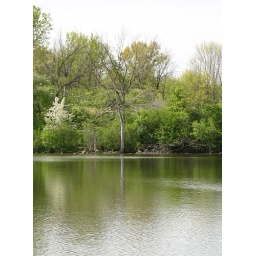
I liked the way the dead tree stood out along side the lake in Whitnall Park.